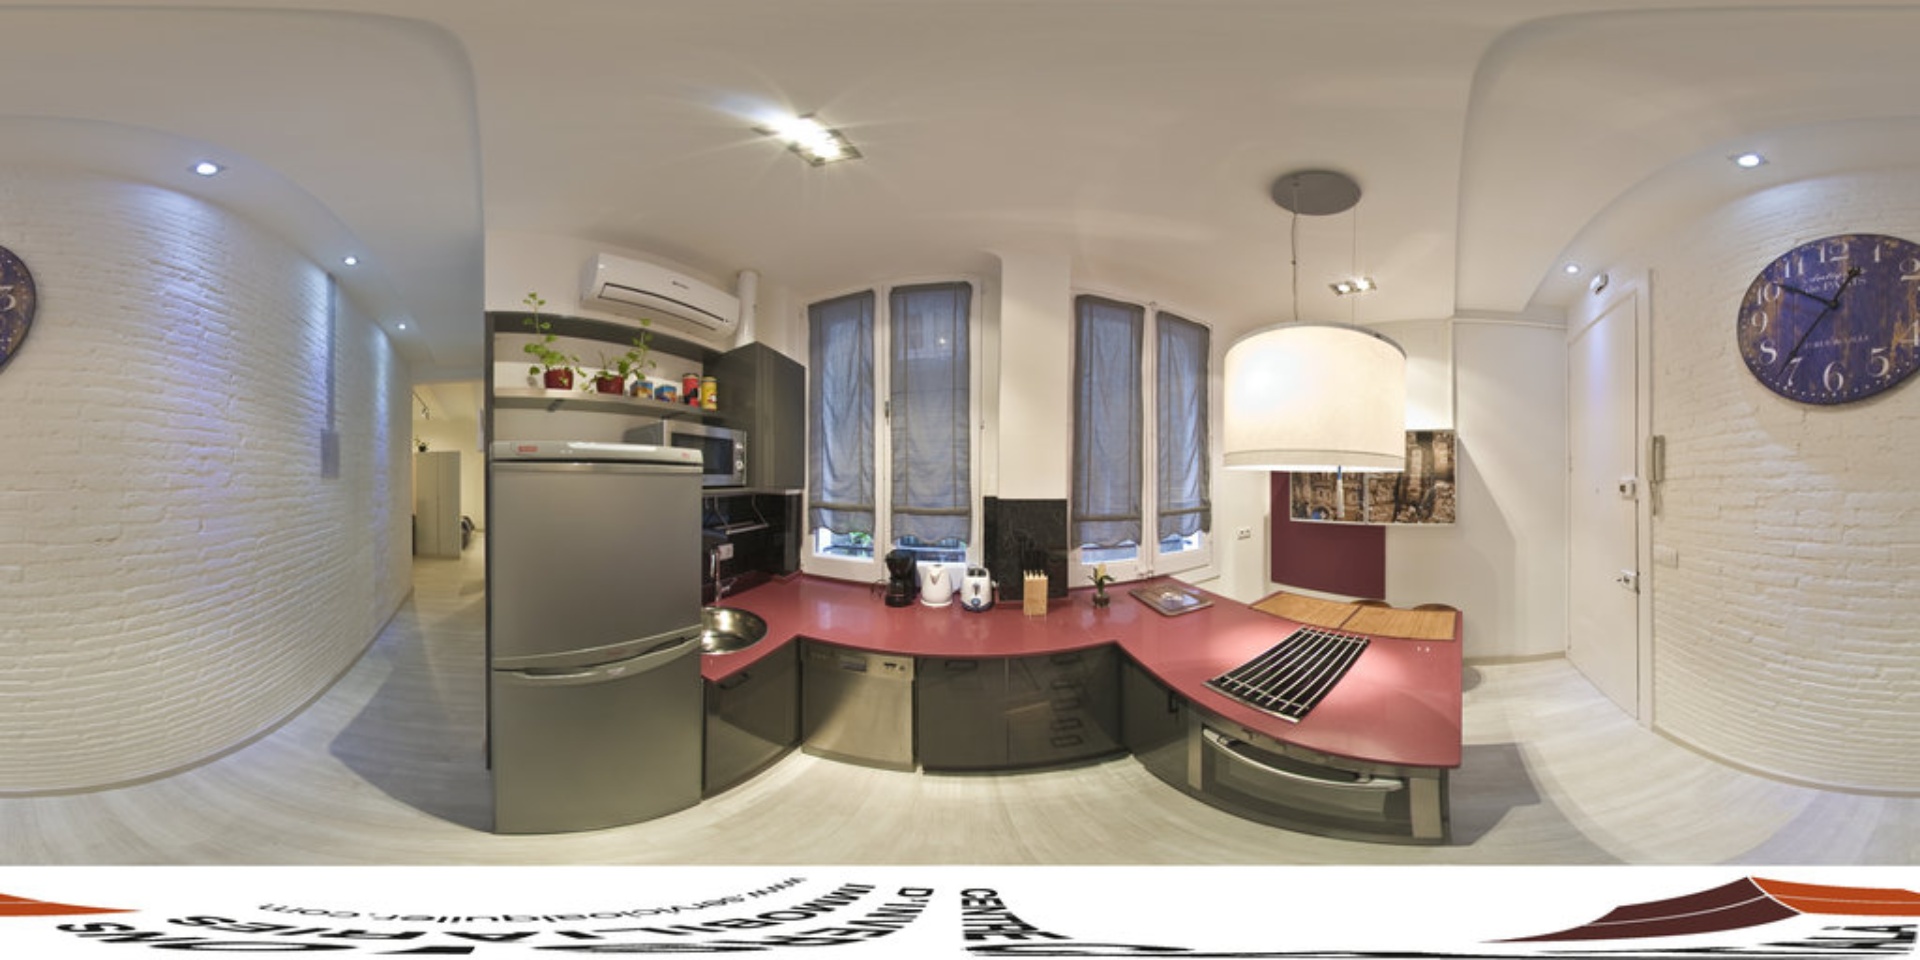
Referred object: the white microwave by the refrigerator

Referred object: turn right to see the large hanging lamp above the counter

Referred object: the pendant lamp above the red countertop